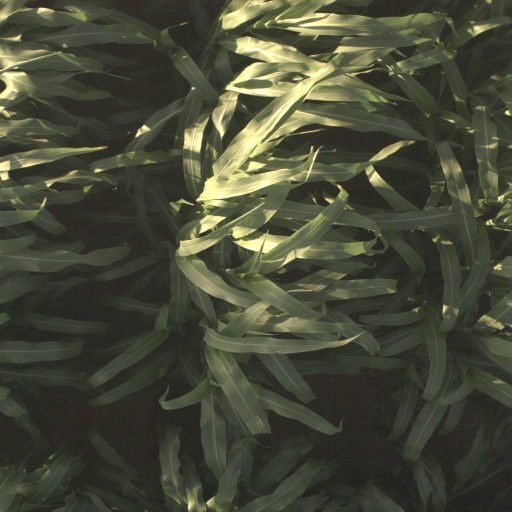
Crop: sorghum